Heavy Bullets

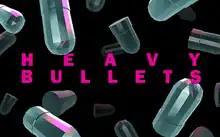

Heavy Bullets is a roguelike first-person shooter video game developed by Brazil-based indie developer Terri Vellmann and published by Devolver Digital. The game was released for Microsoft Windows, OS X, and Linux on 18 September 2014.